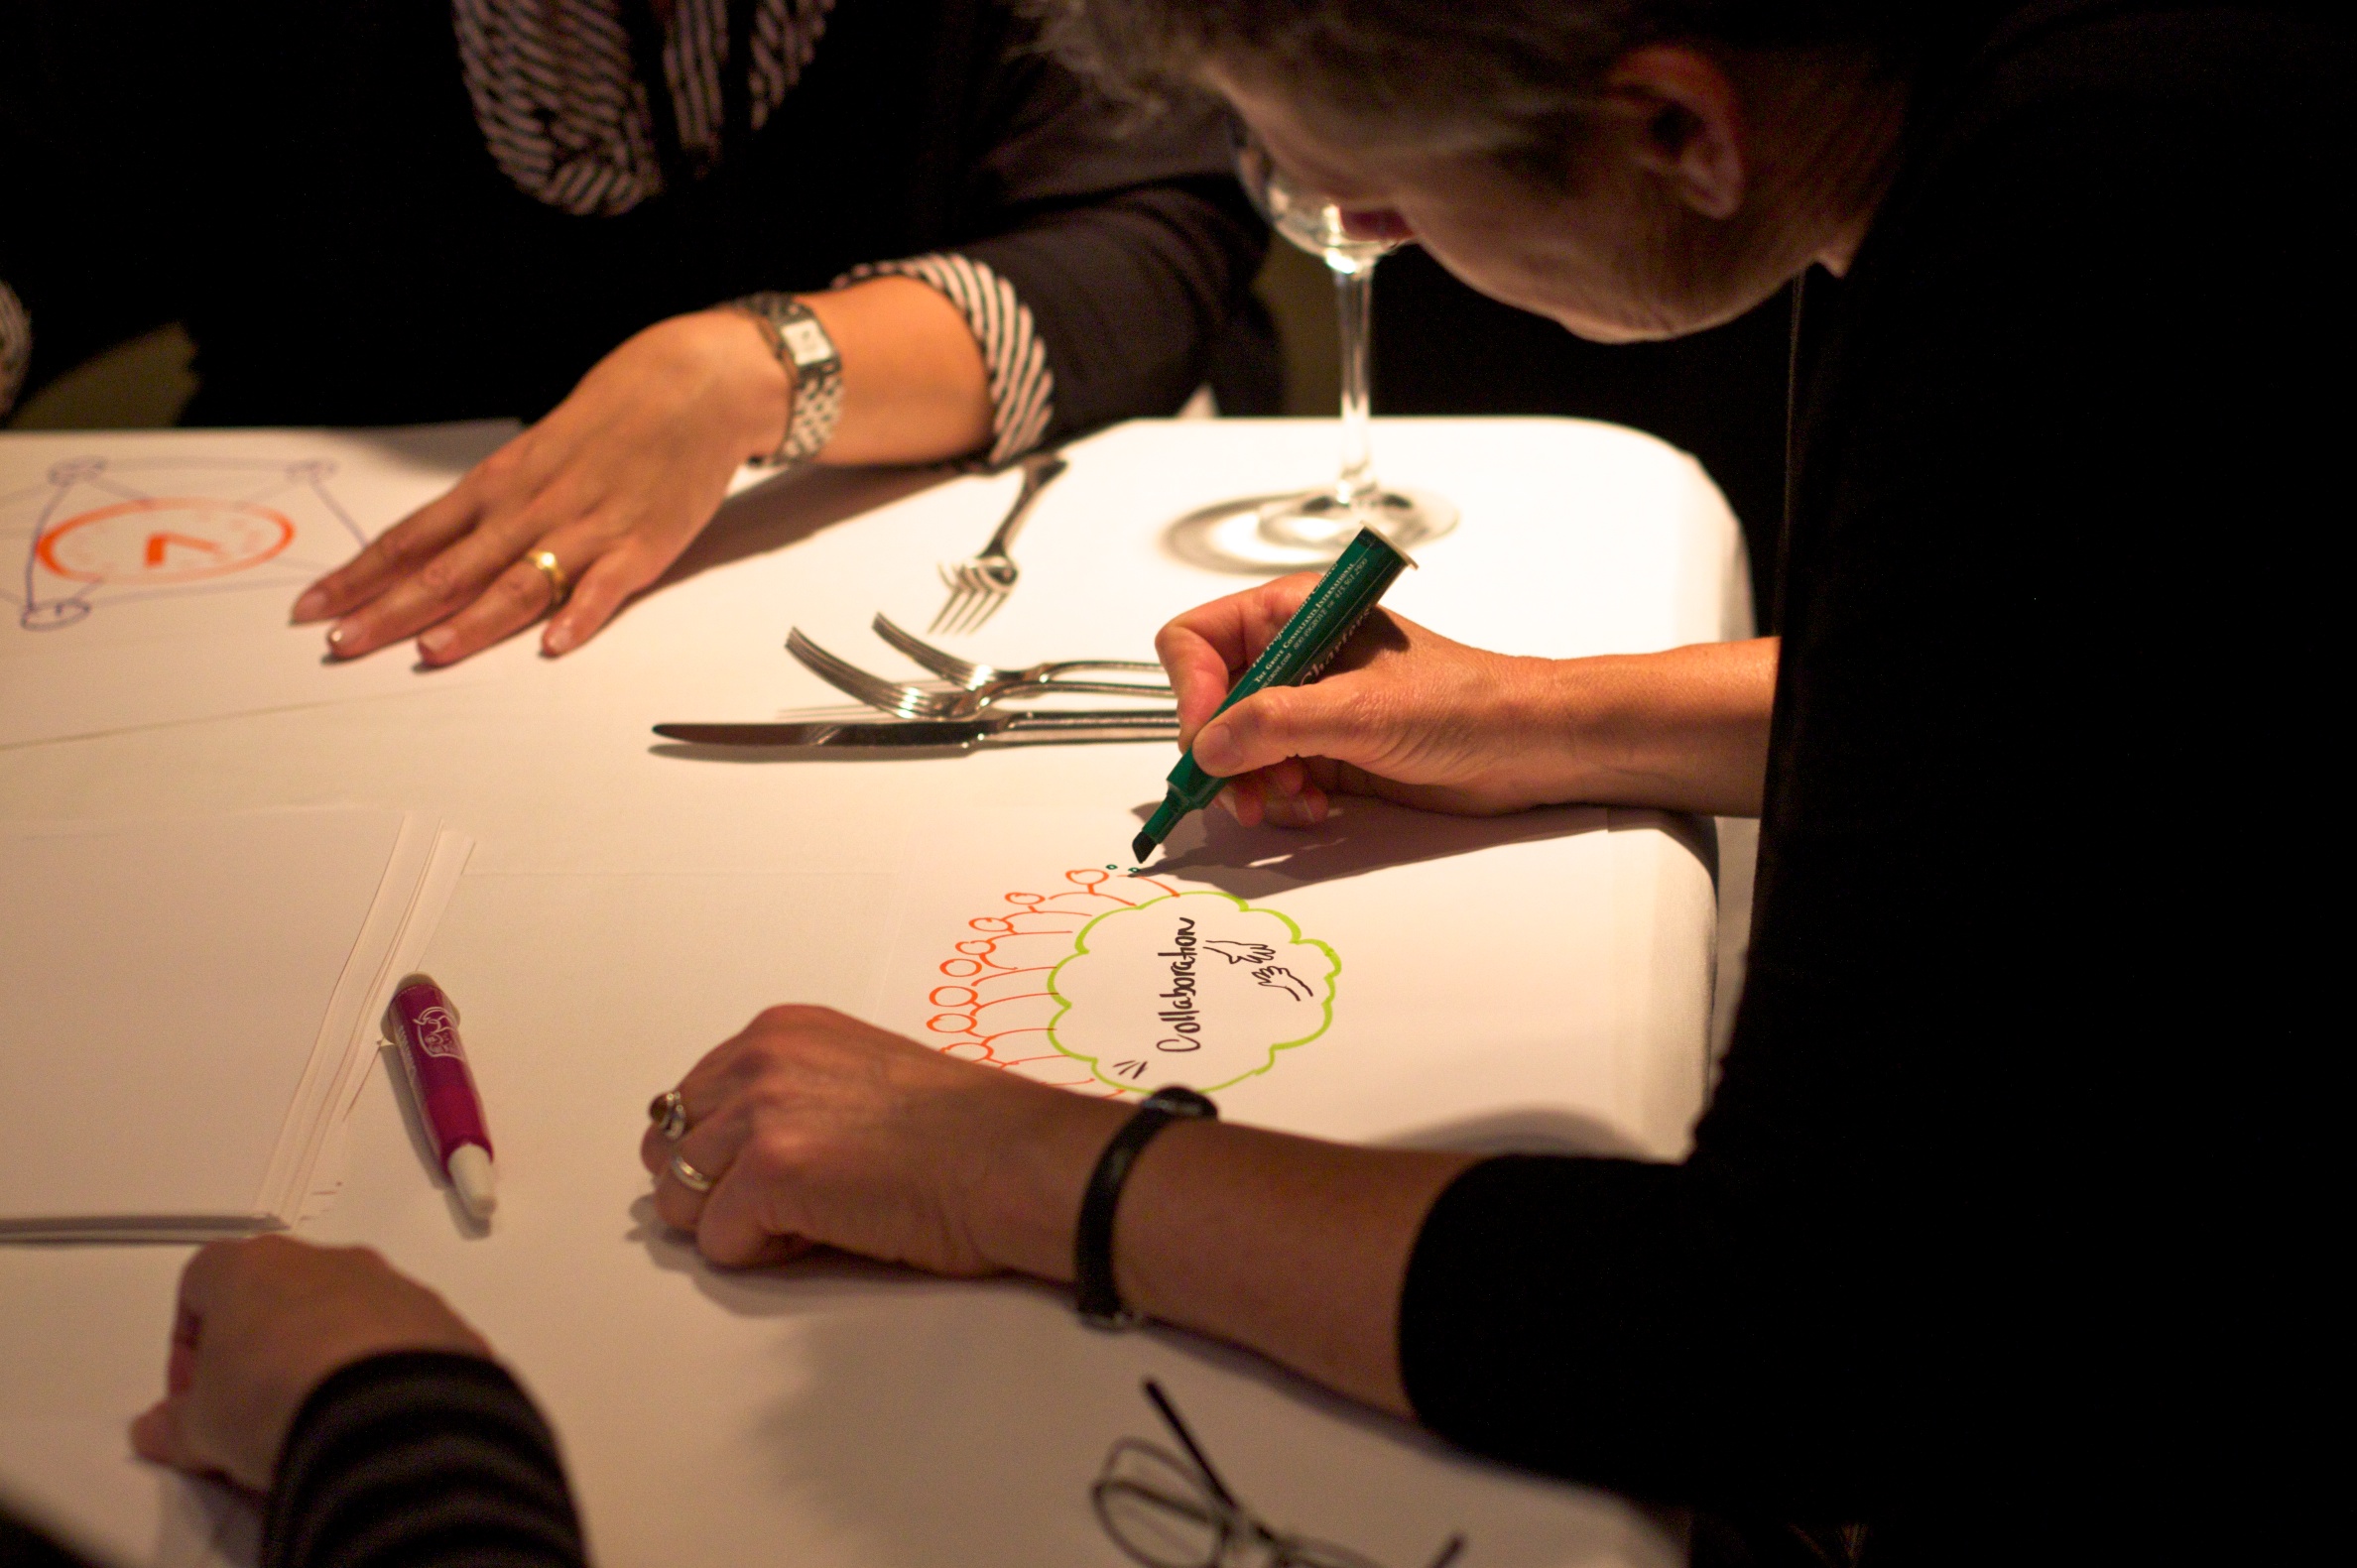
writing, hand, tattoo, art, design, calligraphy, ifvp2010, sense